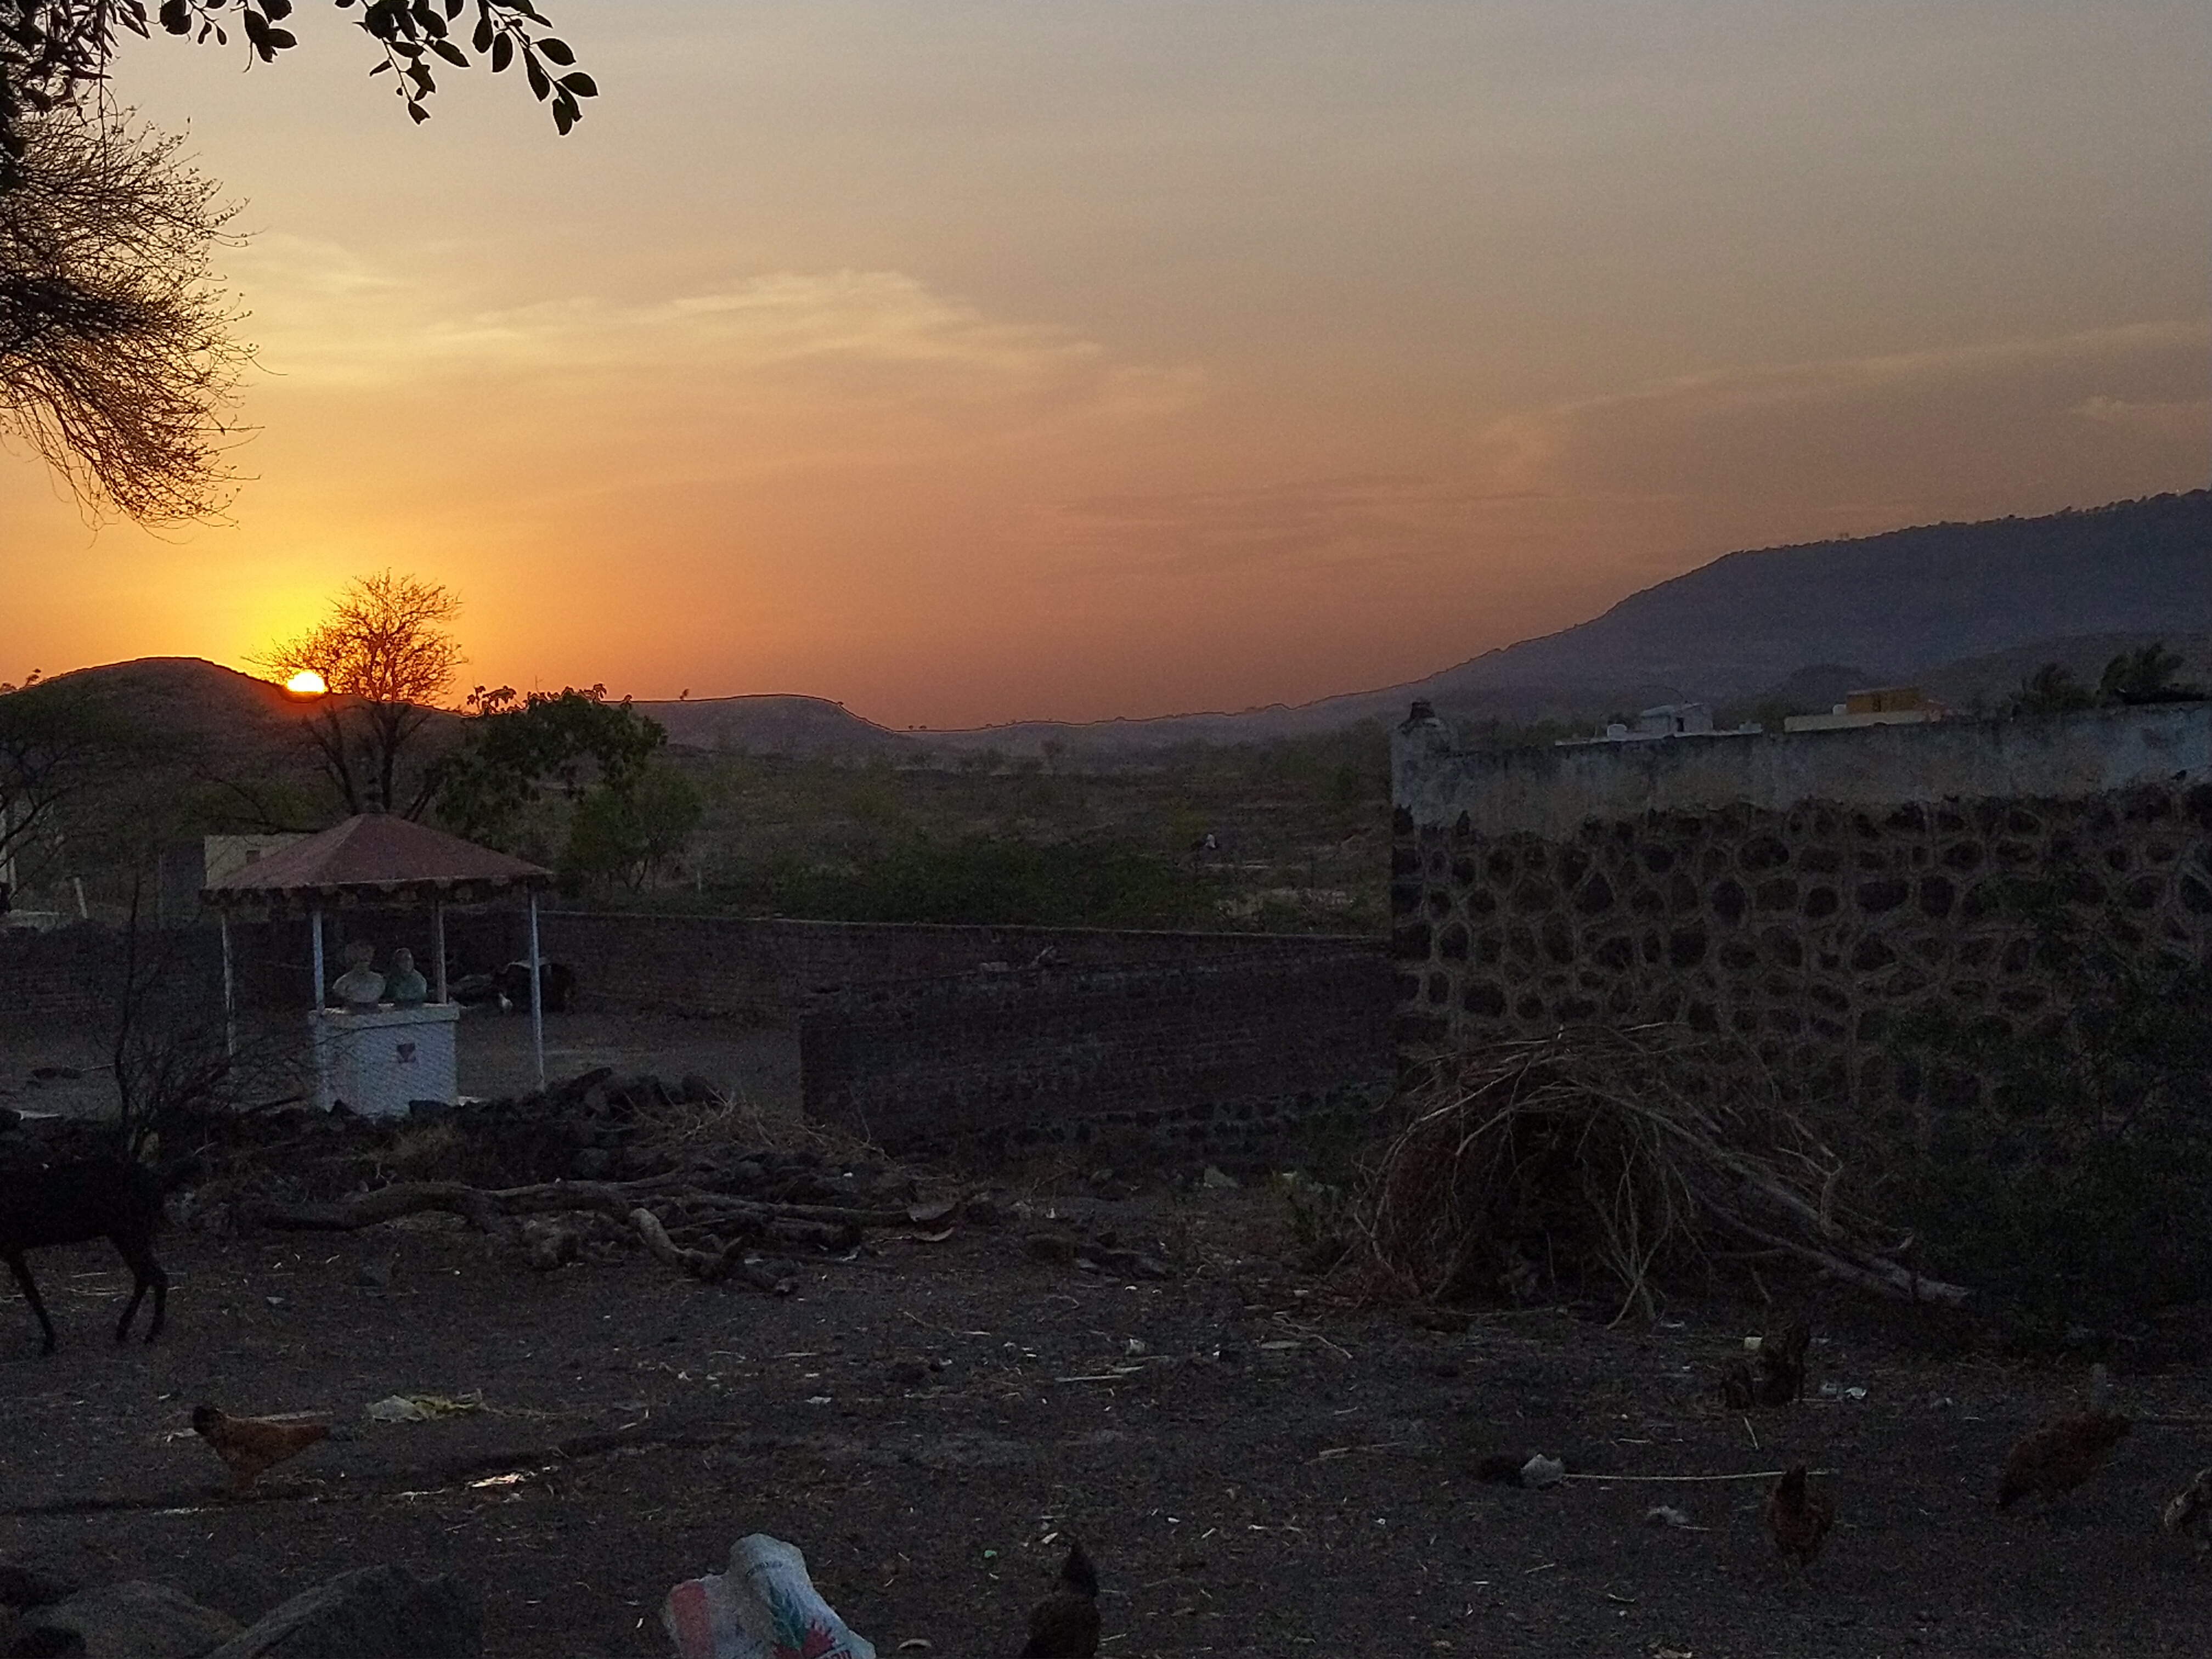
sunset, background, hd wallpapers, village, focus, good evening, freedom, sky, cloud, morning, horizon, evening, atmospheric phenomenon, sunrise, dusk, atmosphere, mountain, tree, landscape, sunlight, hill, photography, afterglow, heat, night, sun, house